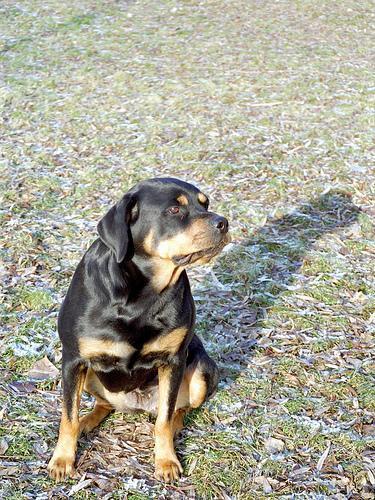
Rottweiler